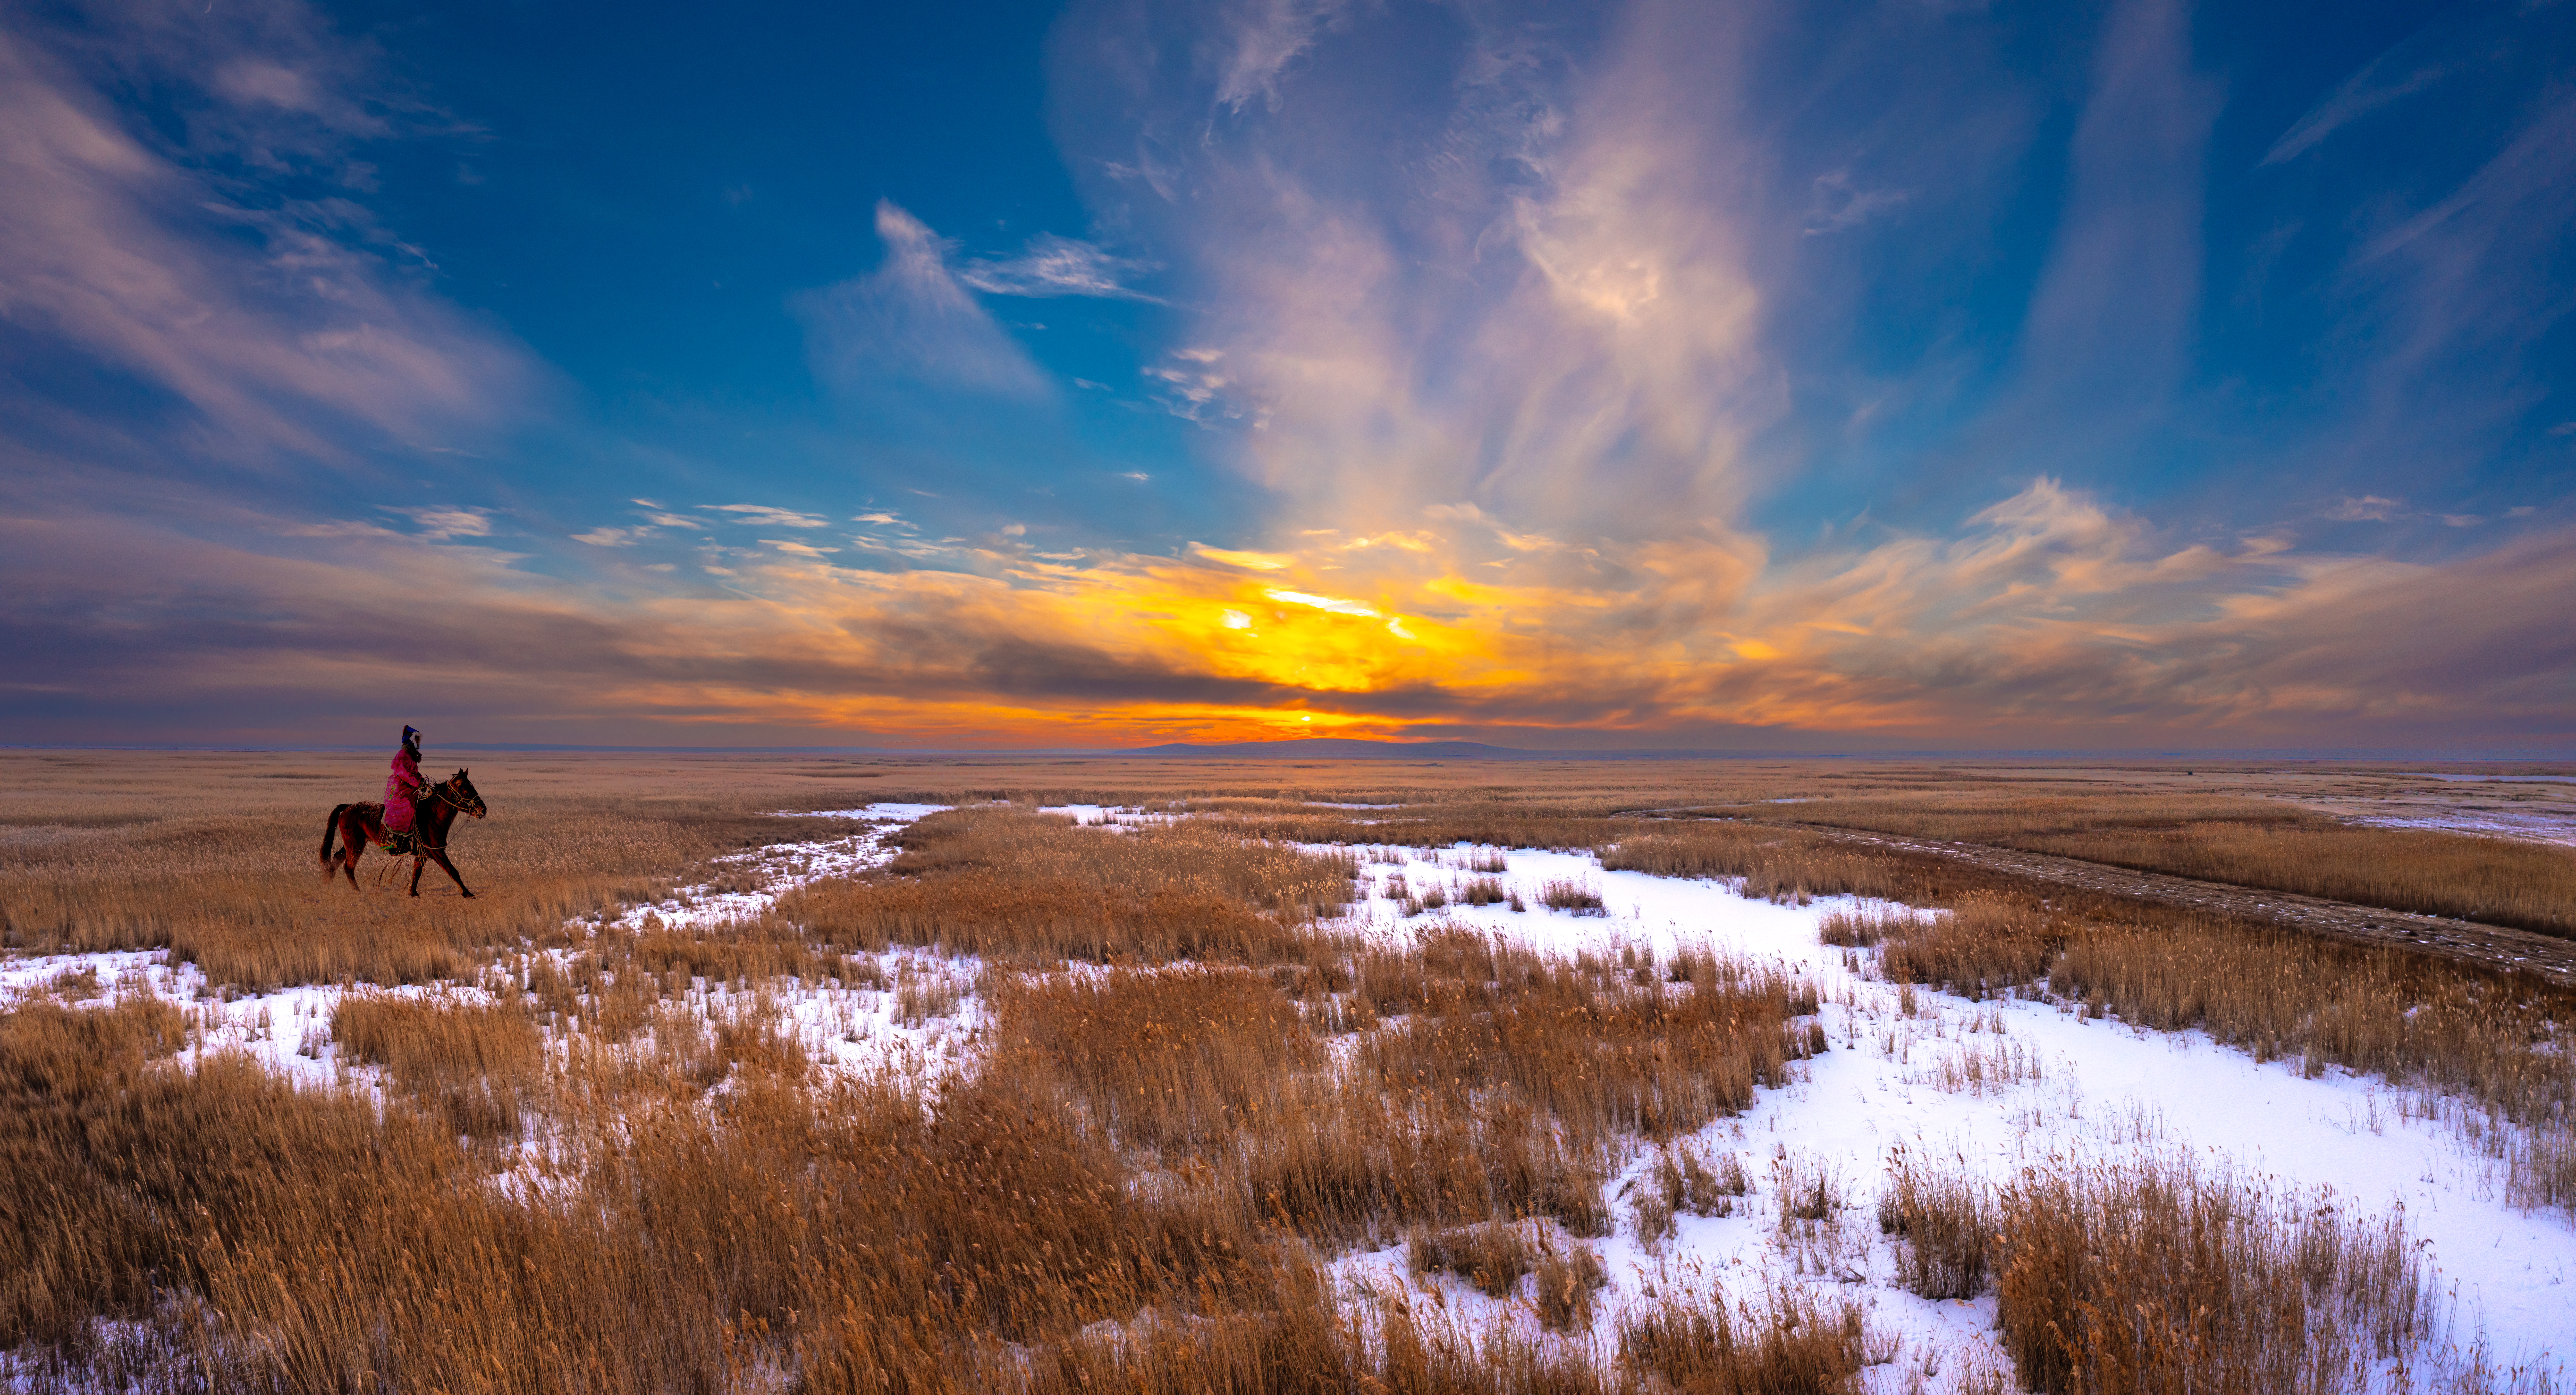
sky, cloud, plant, natural landscape, sunlight, snow, dusk, sunset, sunrise, horizon, landscape, grassland, People in nature, plain, grass, meadow, cumulus, calm, shore, freezing, prairie, hill, wetland, dawn, afterglow, tree, winter, field, meteorological phenomenon, evening, ocean, coast, wildlife, steppe, marsh, reflection, salt marsh, tidal marsh, pasture, wave, bog, rock, red sky at morning, sea, wildflower, tundra